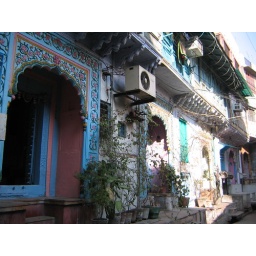
the decorative and colorful house in the allesy of old delhi